Sky position (RA, Dec in degrees): 35.937, -1.222
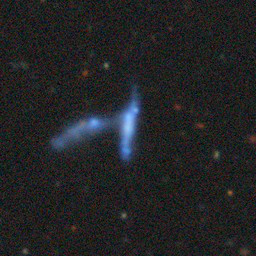
Galaxy morphology: Merging Galaxies